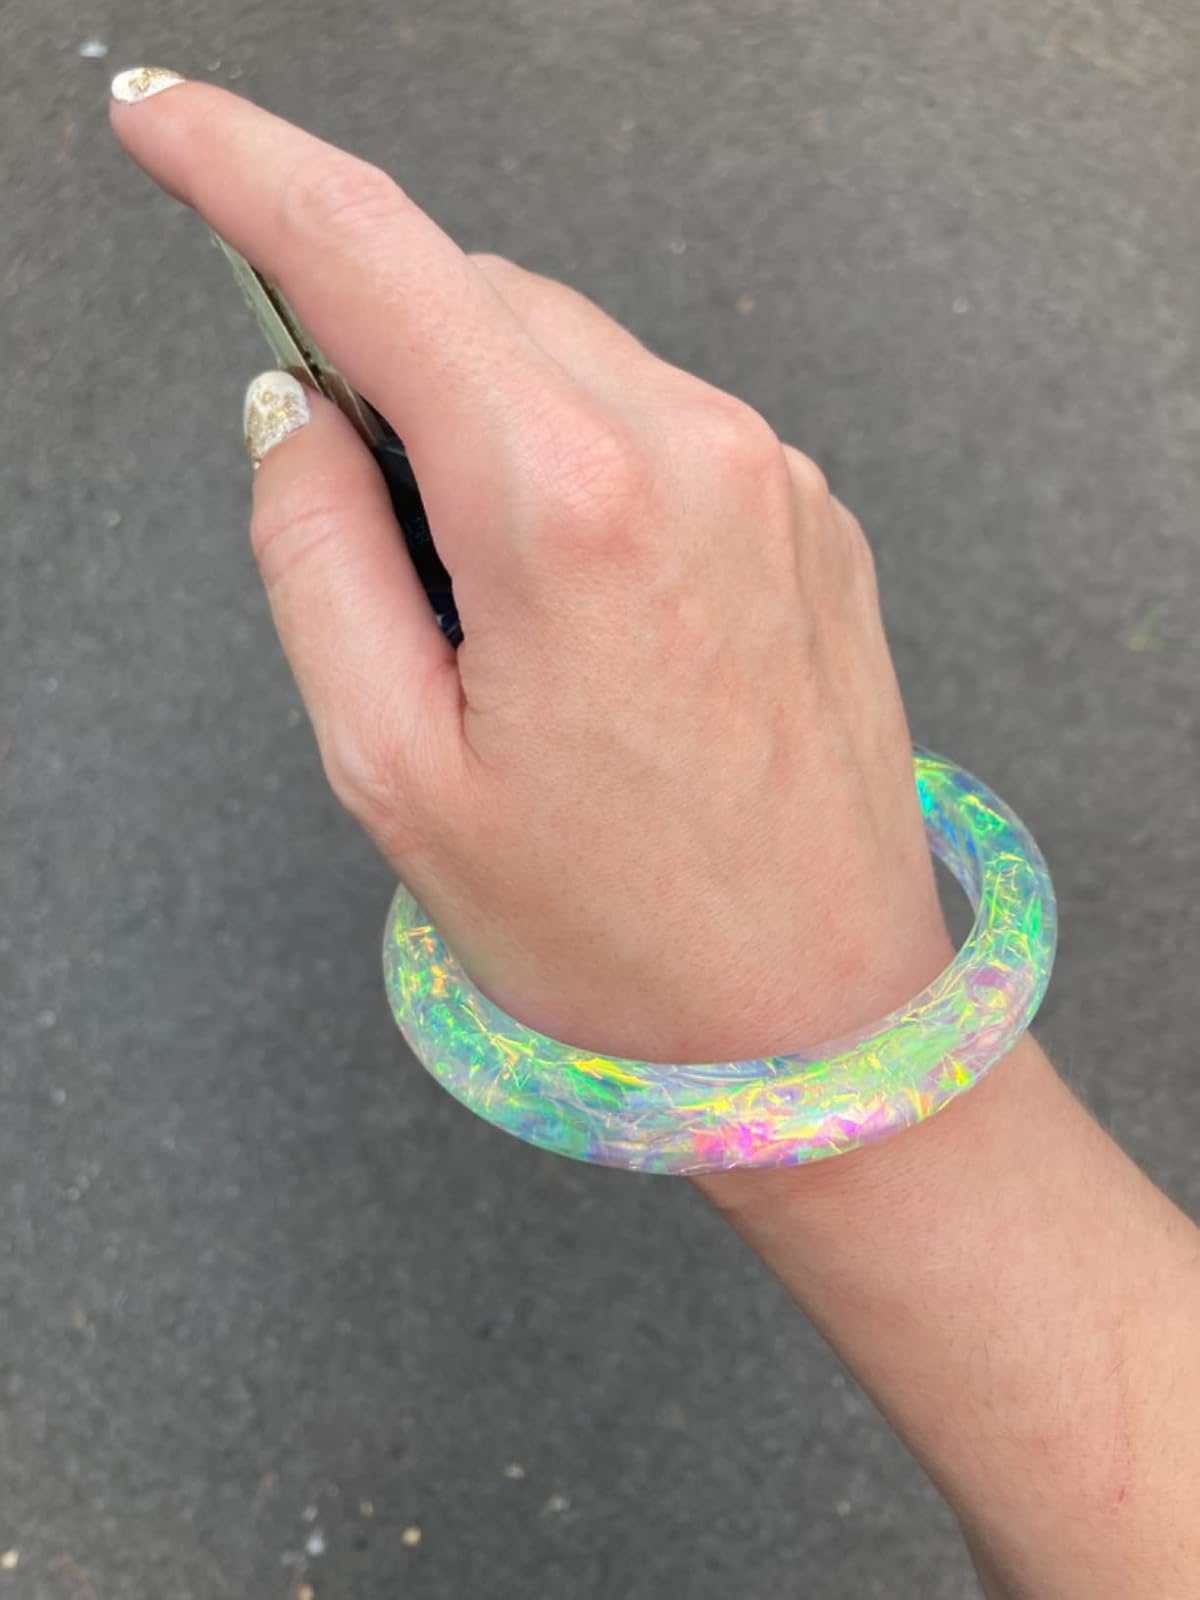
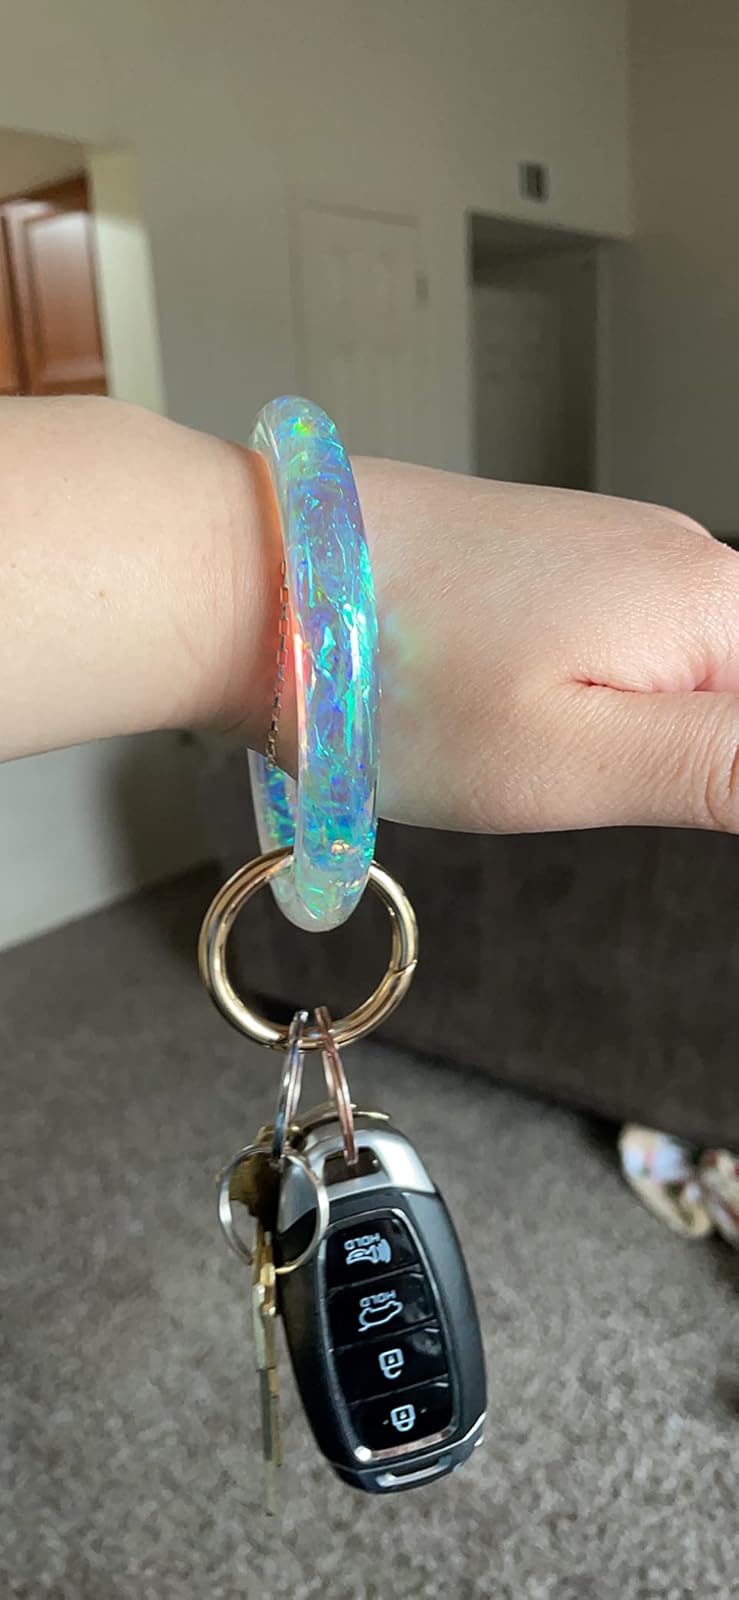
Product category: accessories_keychain
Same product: yes